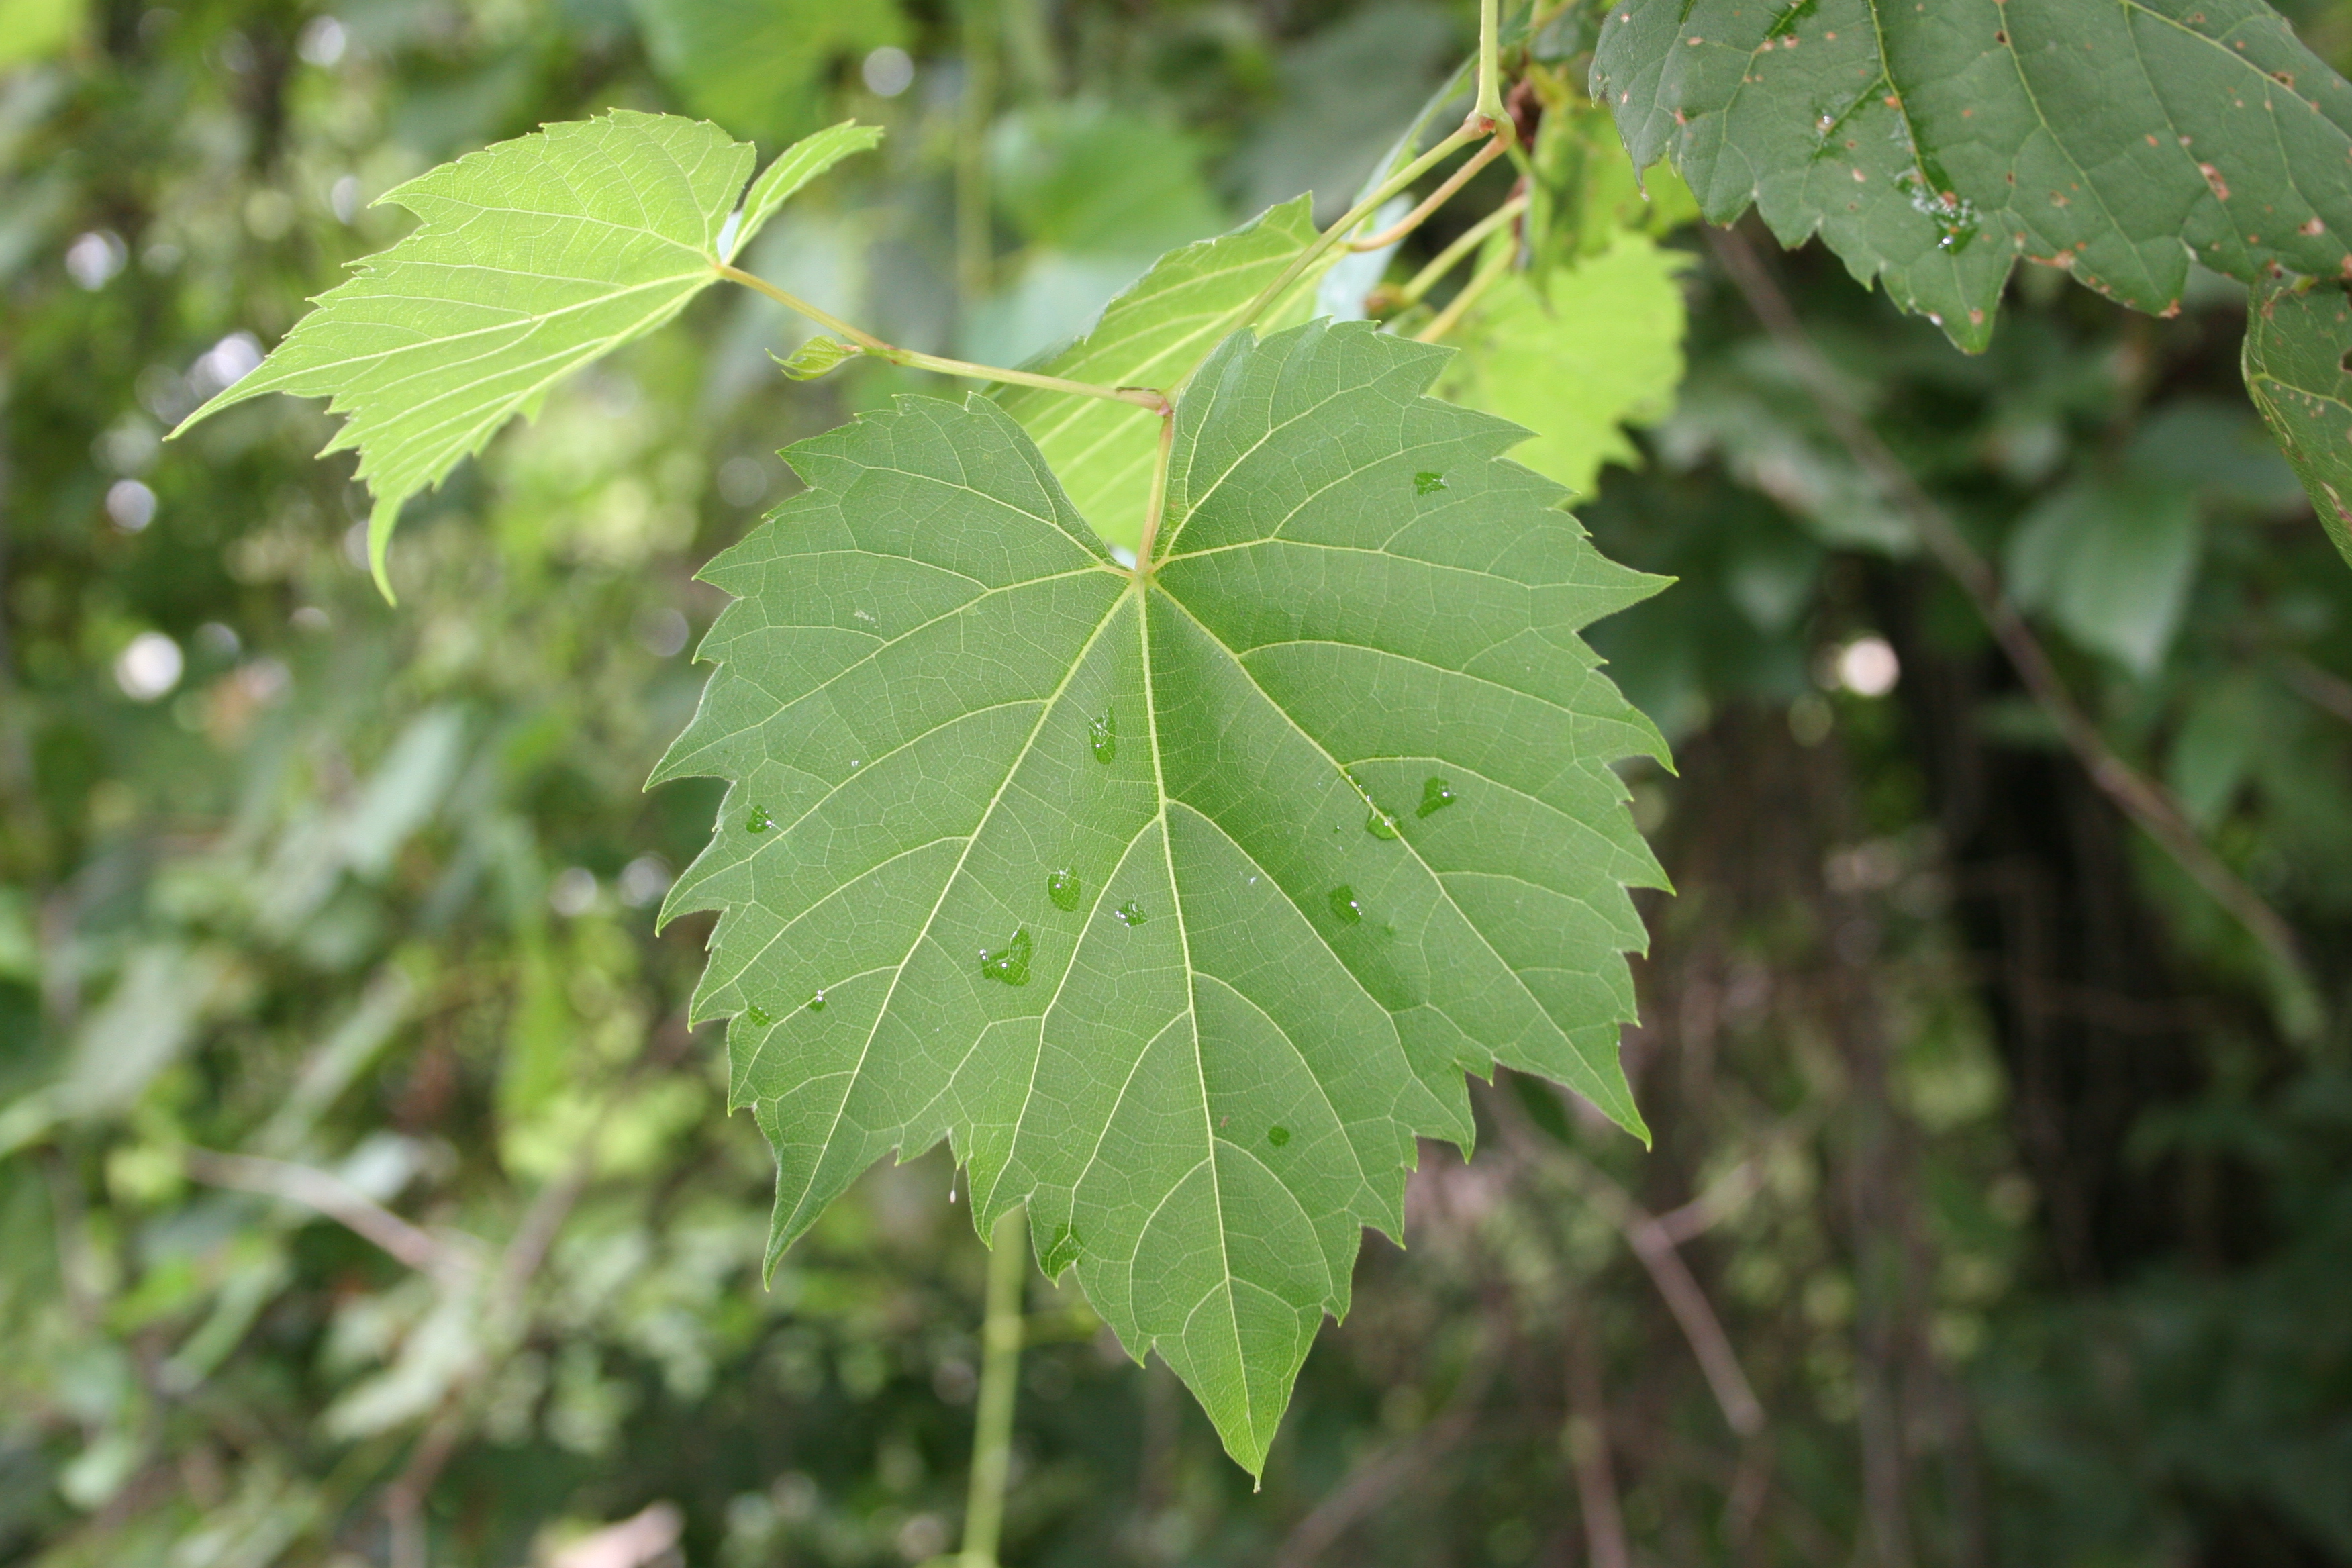
Labels: grape leaf, grape leaf